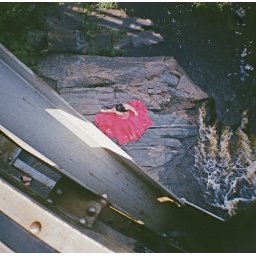
uncommon encounter, girl in the red dress